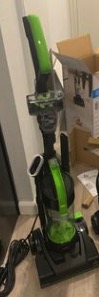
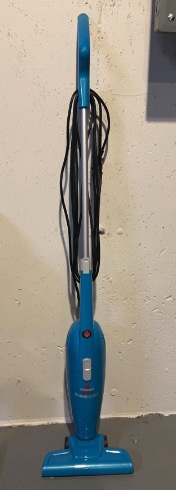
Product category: items_vacuum
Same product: no